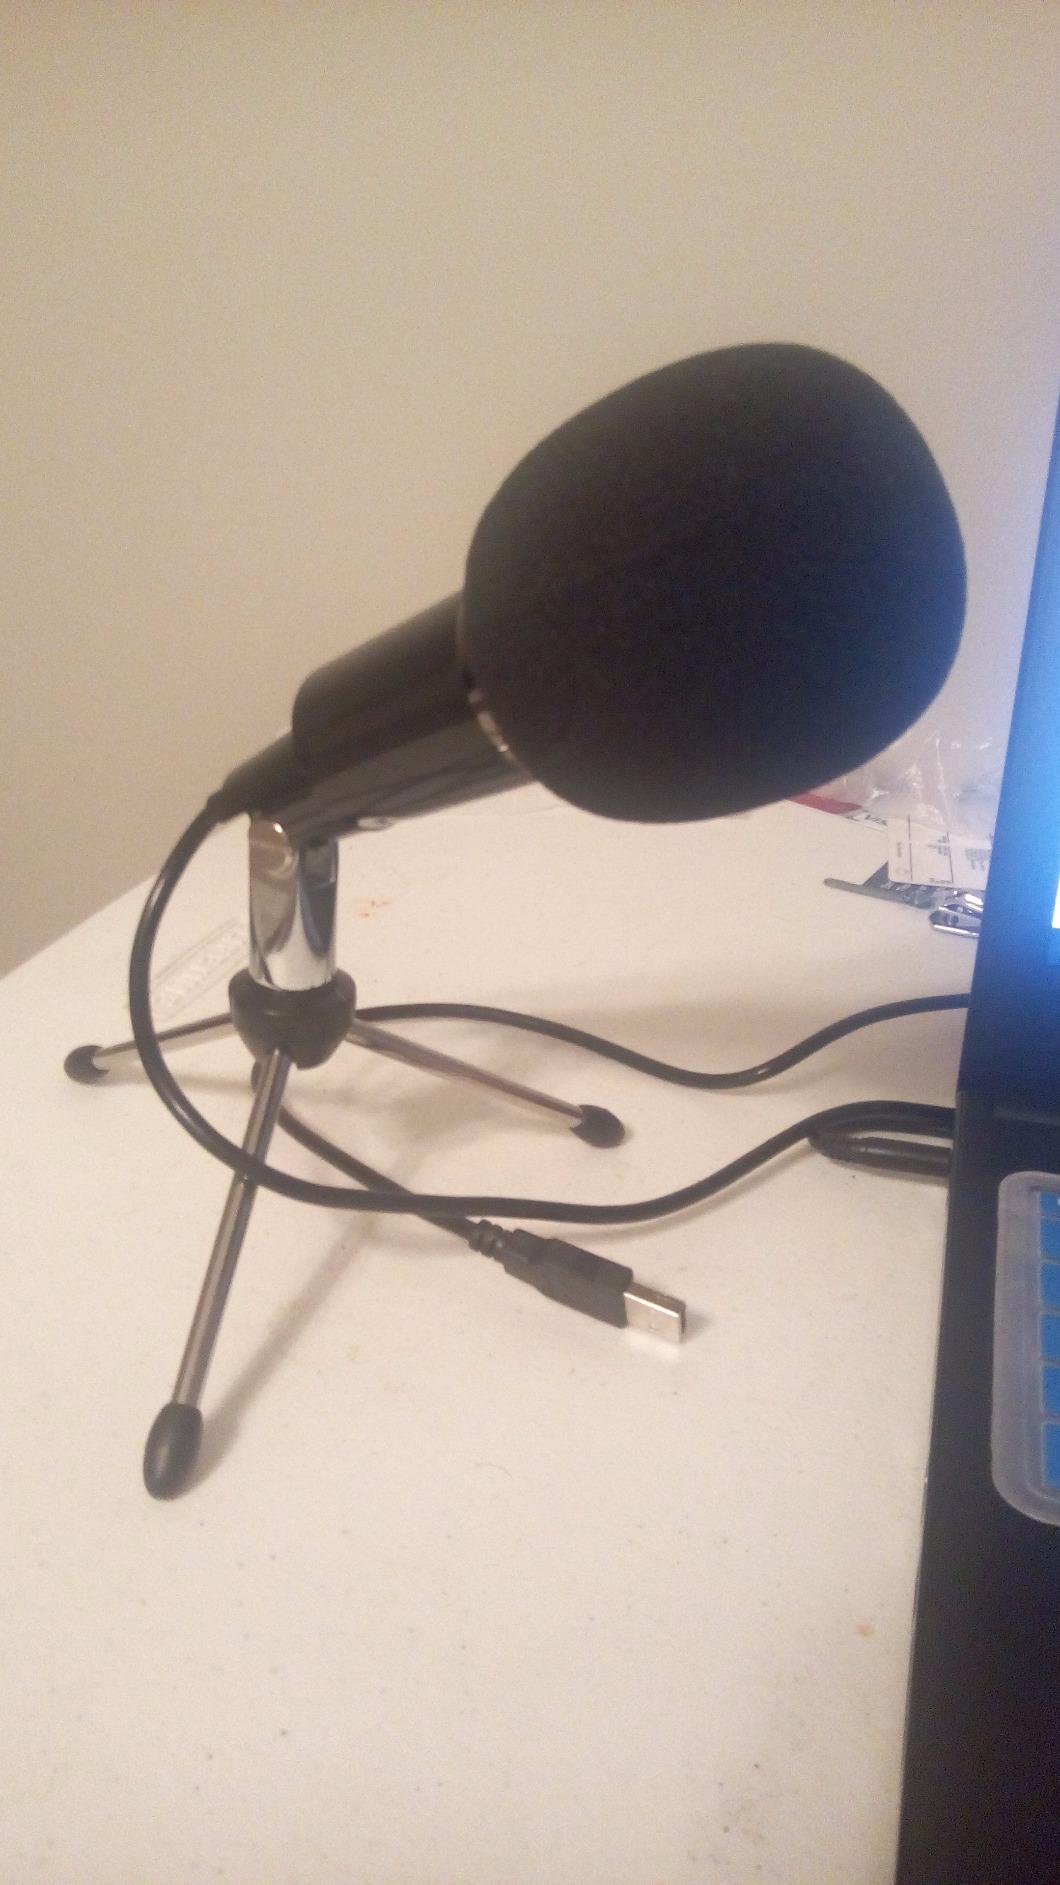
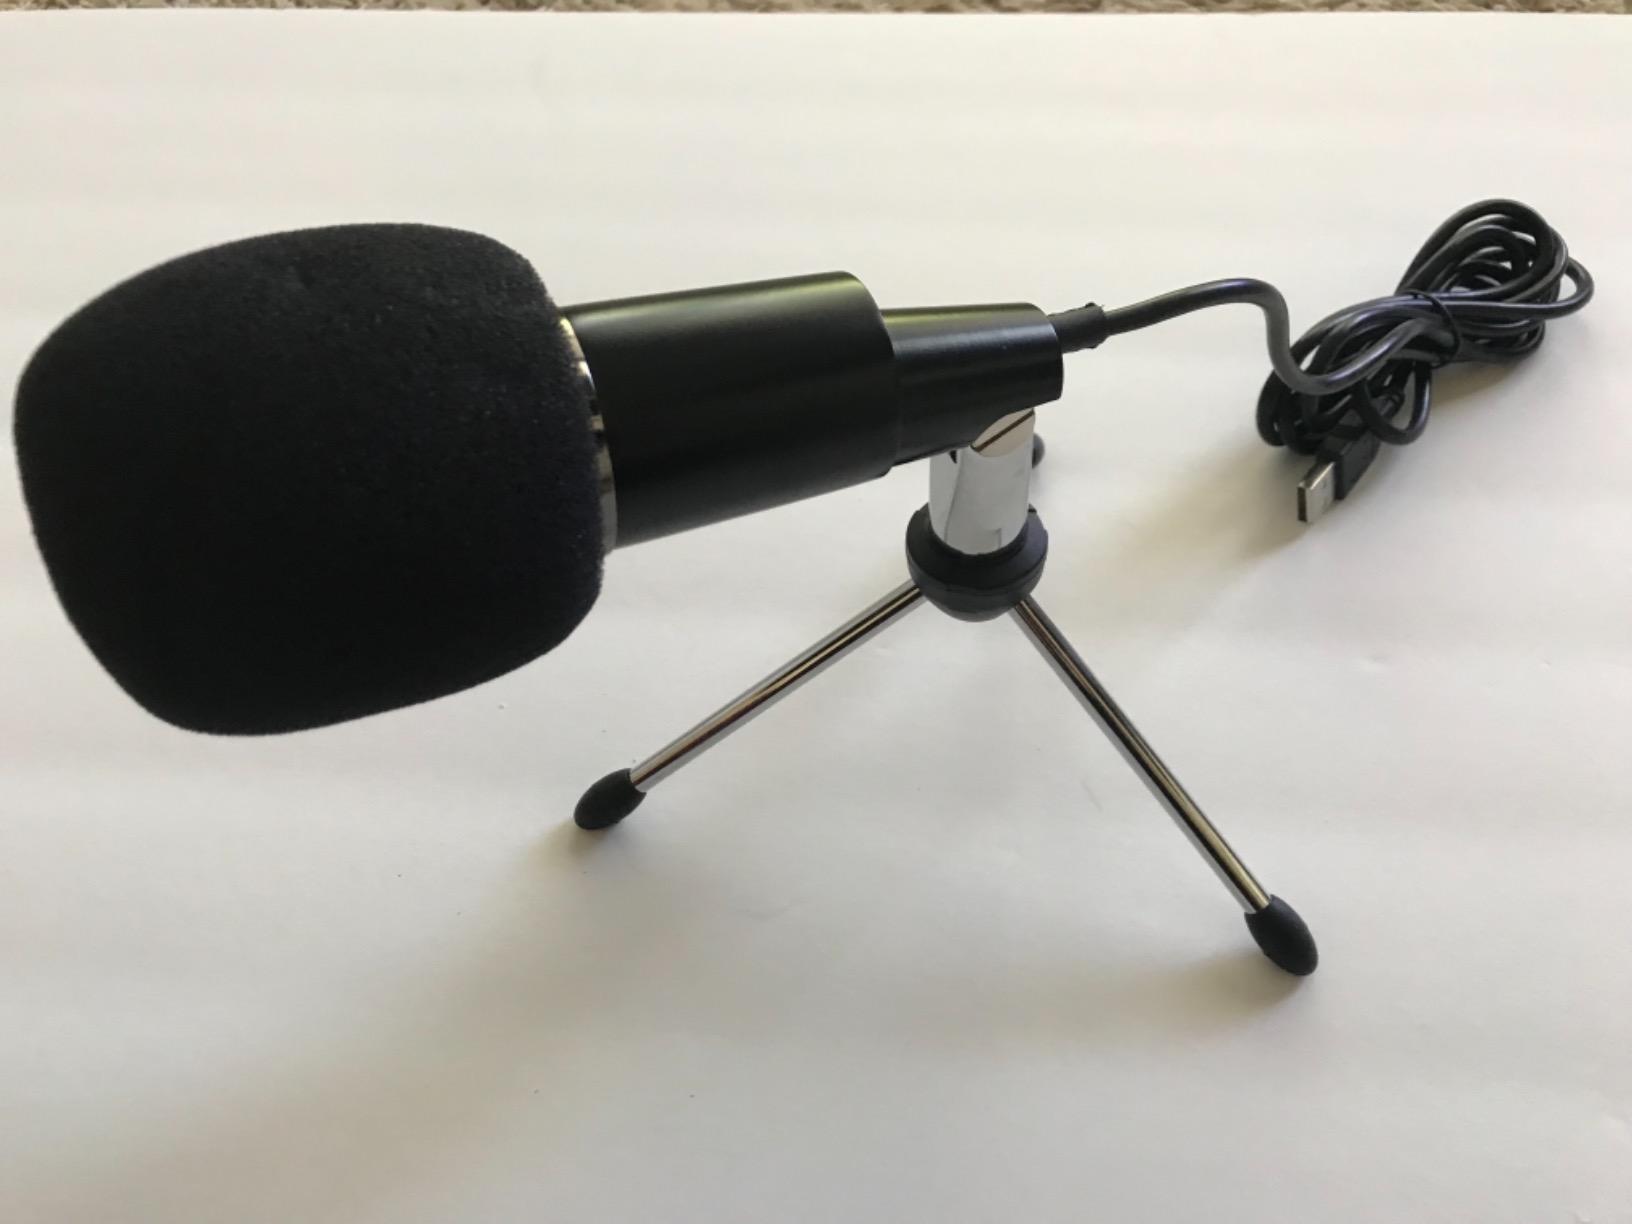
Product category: microphone
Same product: yes